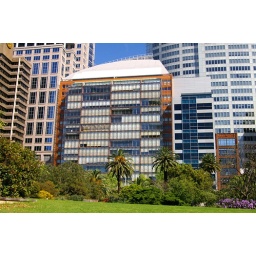
Reputedly, the largest suspended glass facade in the world